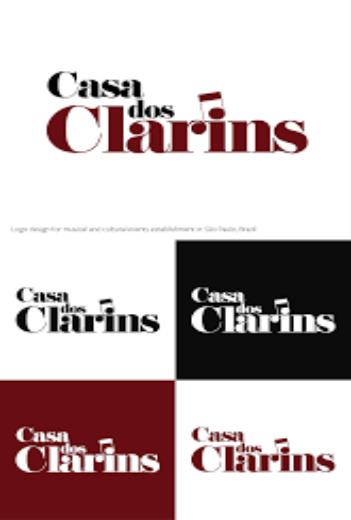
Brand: clarins
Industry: Necessities